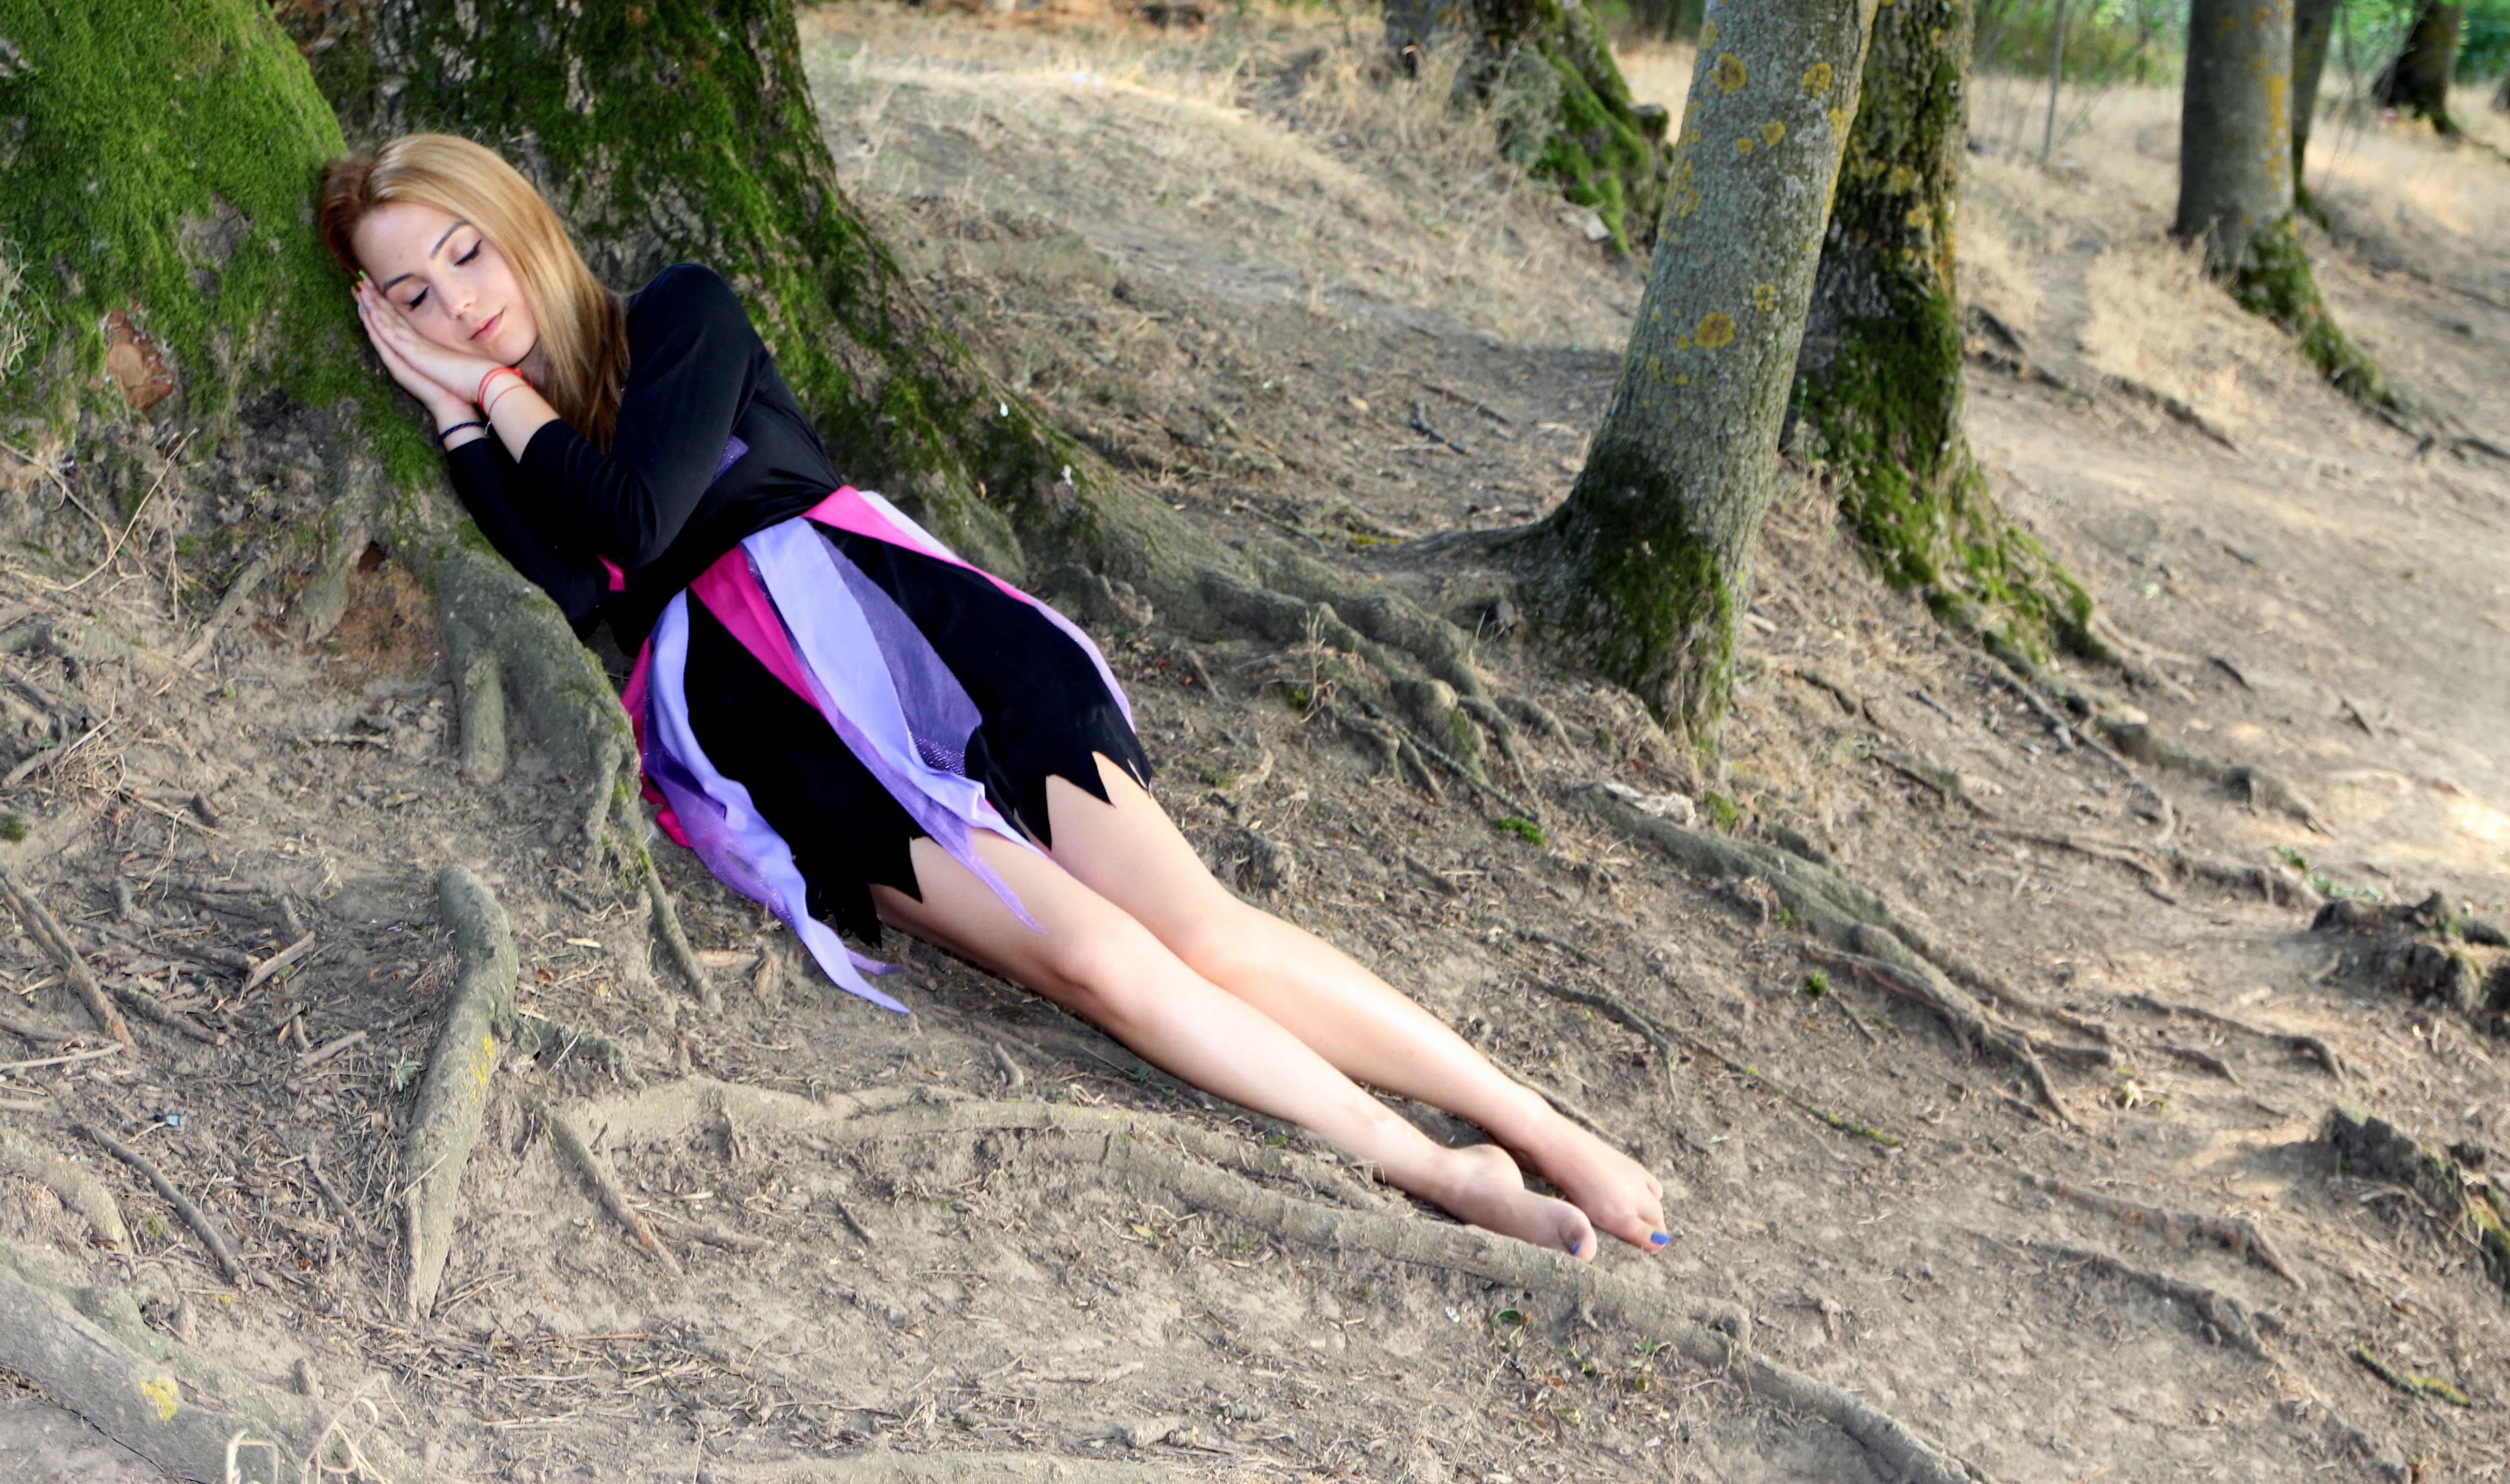
forest, person, girl, leg, model, blonde, sleep, roots, beauty, elf, story, fairy, photo shoot, tinkerbell